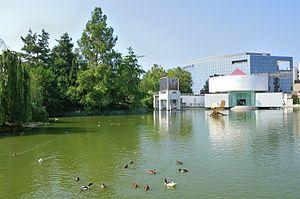
Le parc Phœnix est un parc botanique et zoologique situé à Nice, dans le département des Alpes-Maritimes, en France.
Nice est une commune du Sud-Est de la France, préfecture du département des Alpes-Maritimes et deuxième ville de la région Provence-Alpes-Côte d'Azur derrière Marseille. Située à l'extrémité sud-est de la France, à une trentaine de kilomètres de la frontière franco-italienne, elle est établie sur les bords de la mer Méditerranée, le long de la baie des Anges et à l'embouchure du Paillon.